Chicago Police Department

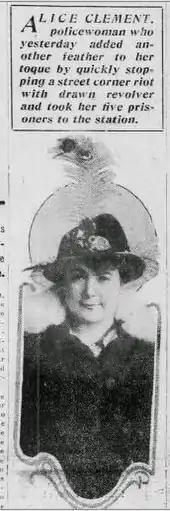
CPD Detective Alice Clement 1915

In 1960, the municipal government created a five-member police board charged with nominating a superintendent to be the chief authority over police officers, drafting and adopting rules and regulations governing the police system, submitting budget requests to the city council, and hearing and deciding disciplinary cases involving police officers. Criminologist O. W. Wilson was brought on as Superintendent of Police, and served until 1967 when he retired. This position, in its current iteration, has existed as the head of the Chicago Police Department since 1960.